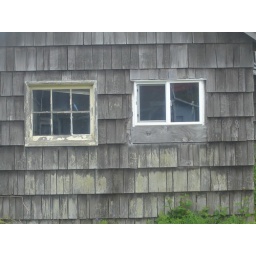
Just a couple of windows of an abandoned beach cottage in Long Beach, WA.